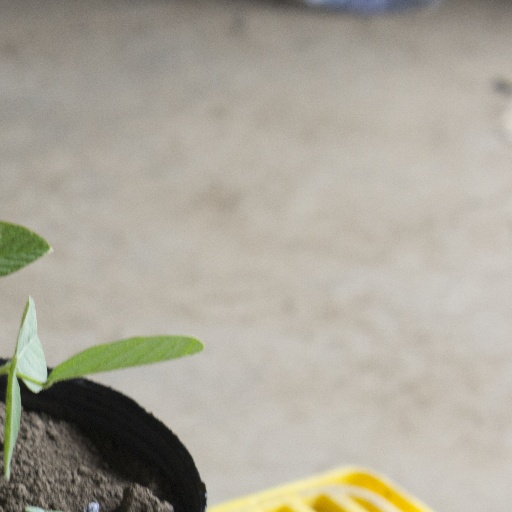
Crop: soybean